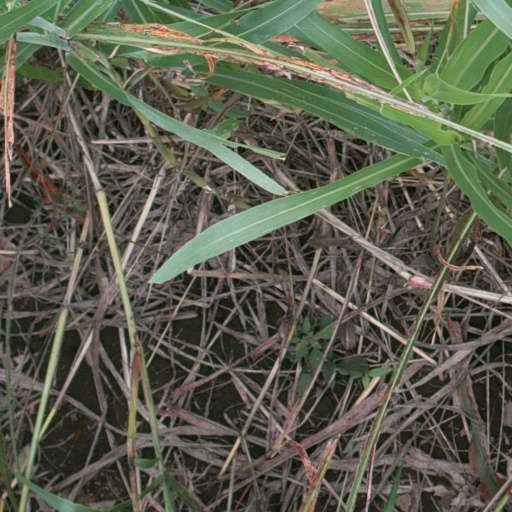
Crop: sorghum